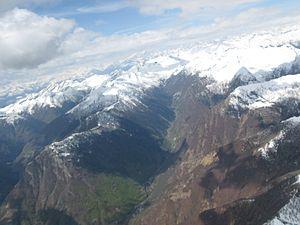
Vergeletto est une localité et une ancienne commune suisse du canton du Tessin, située dans le district de Locarno.